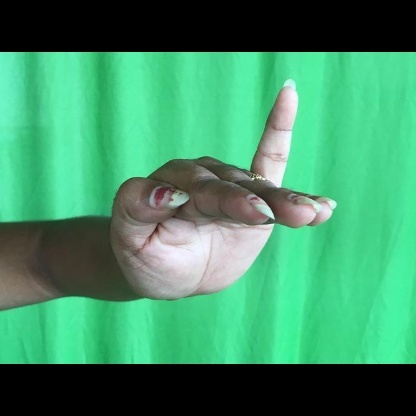
Mudra: Hamsapaksha